Harley-Davidson WLA

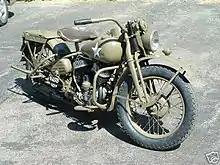
Mostly-restored WLA originally sent to Russia.

The WLA is very similar to civilian models, specifically the WL. Among the changes making it a military model: